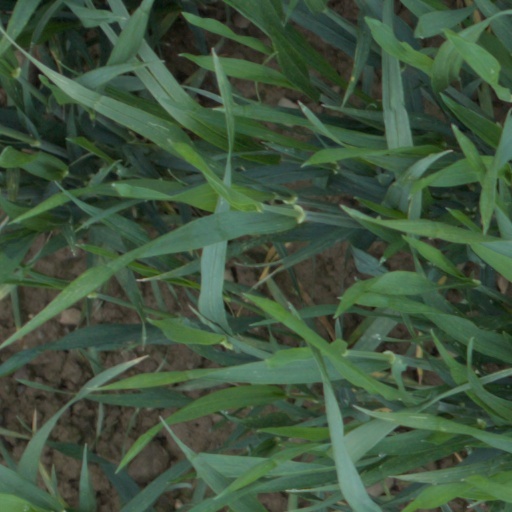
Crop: wheat